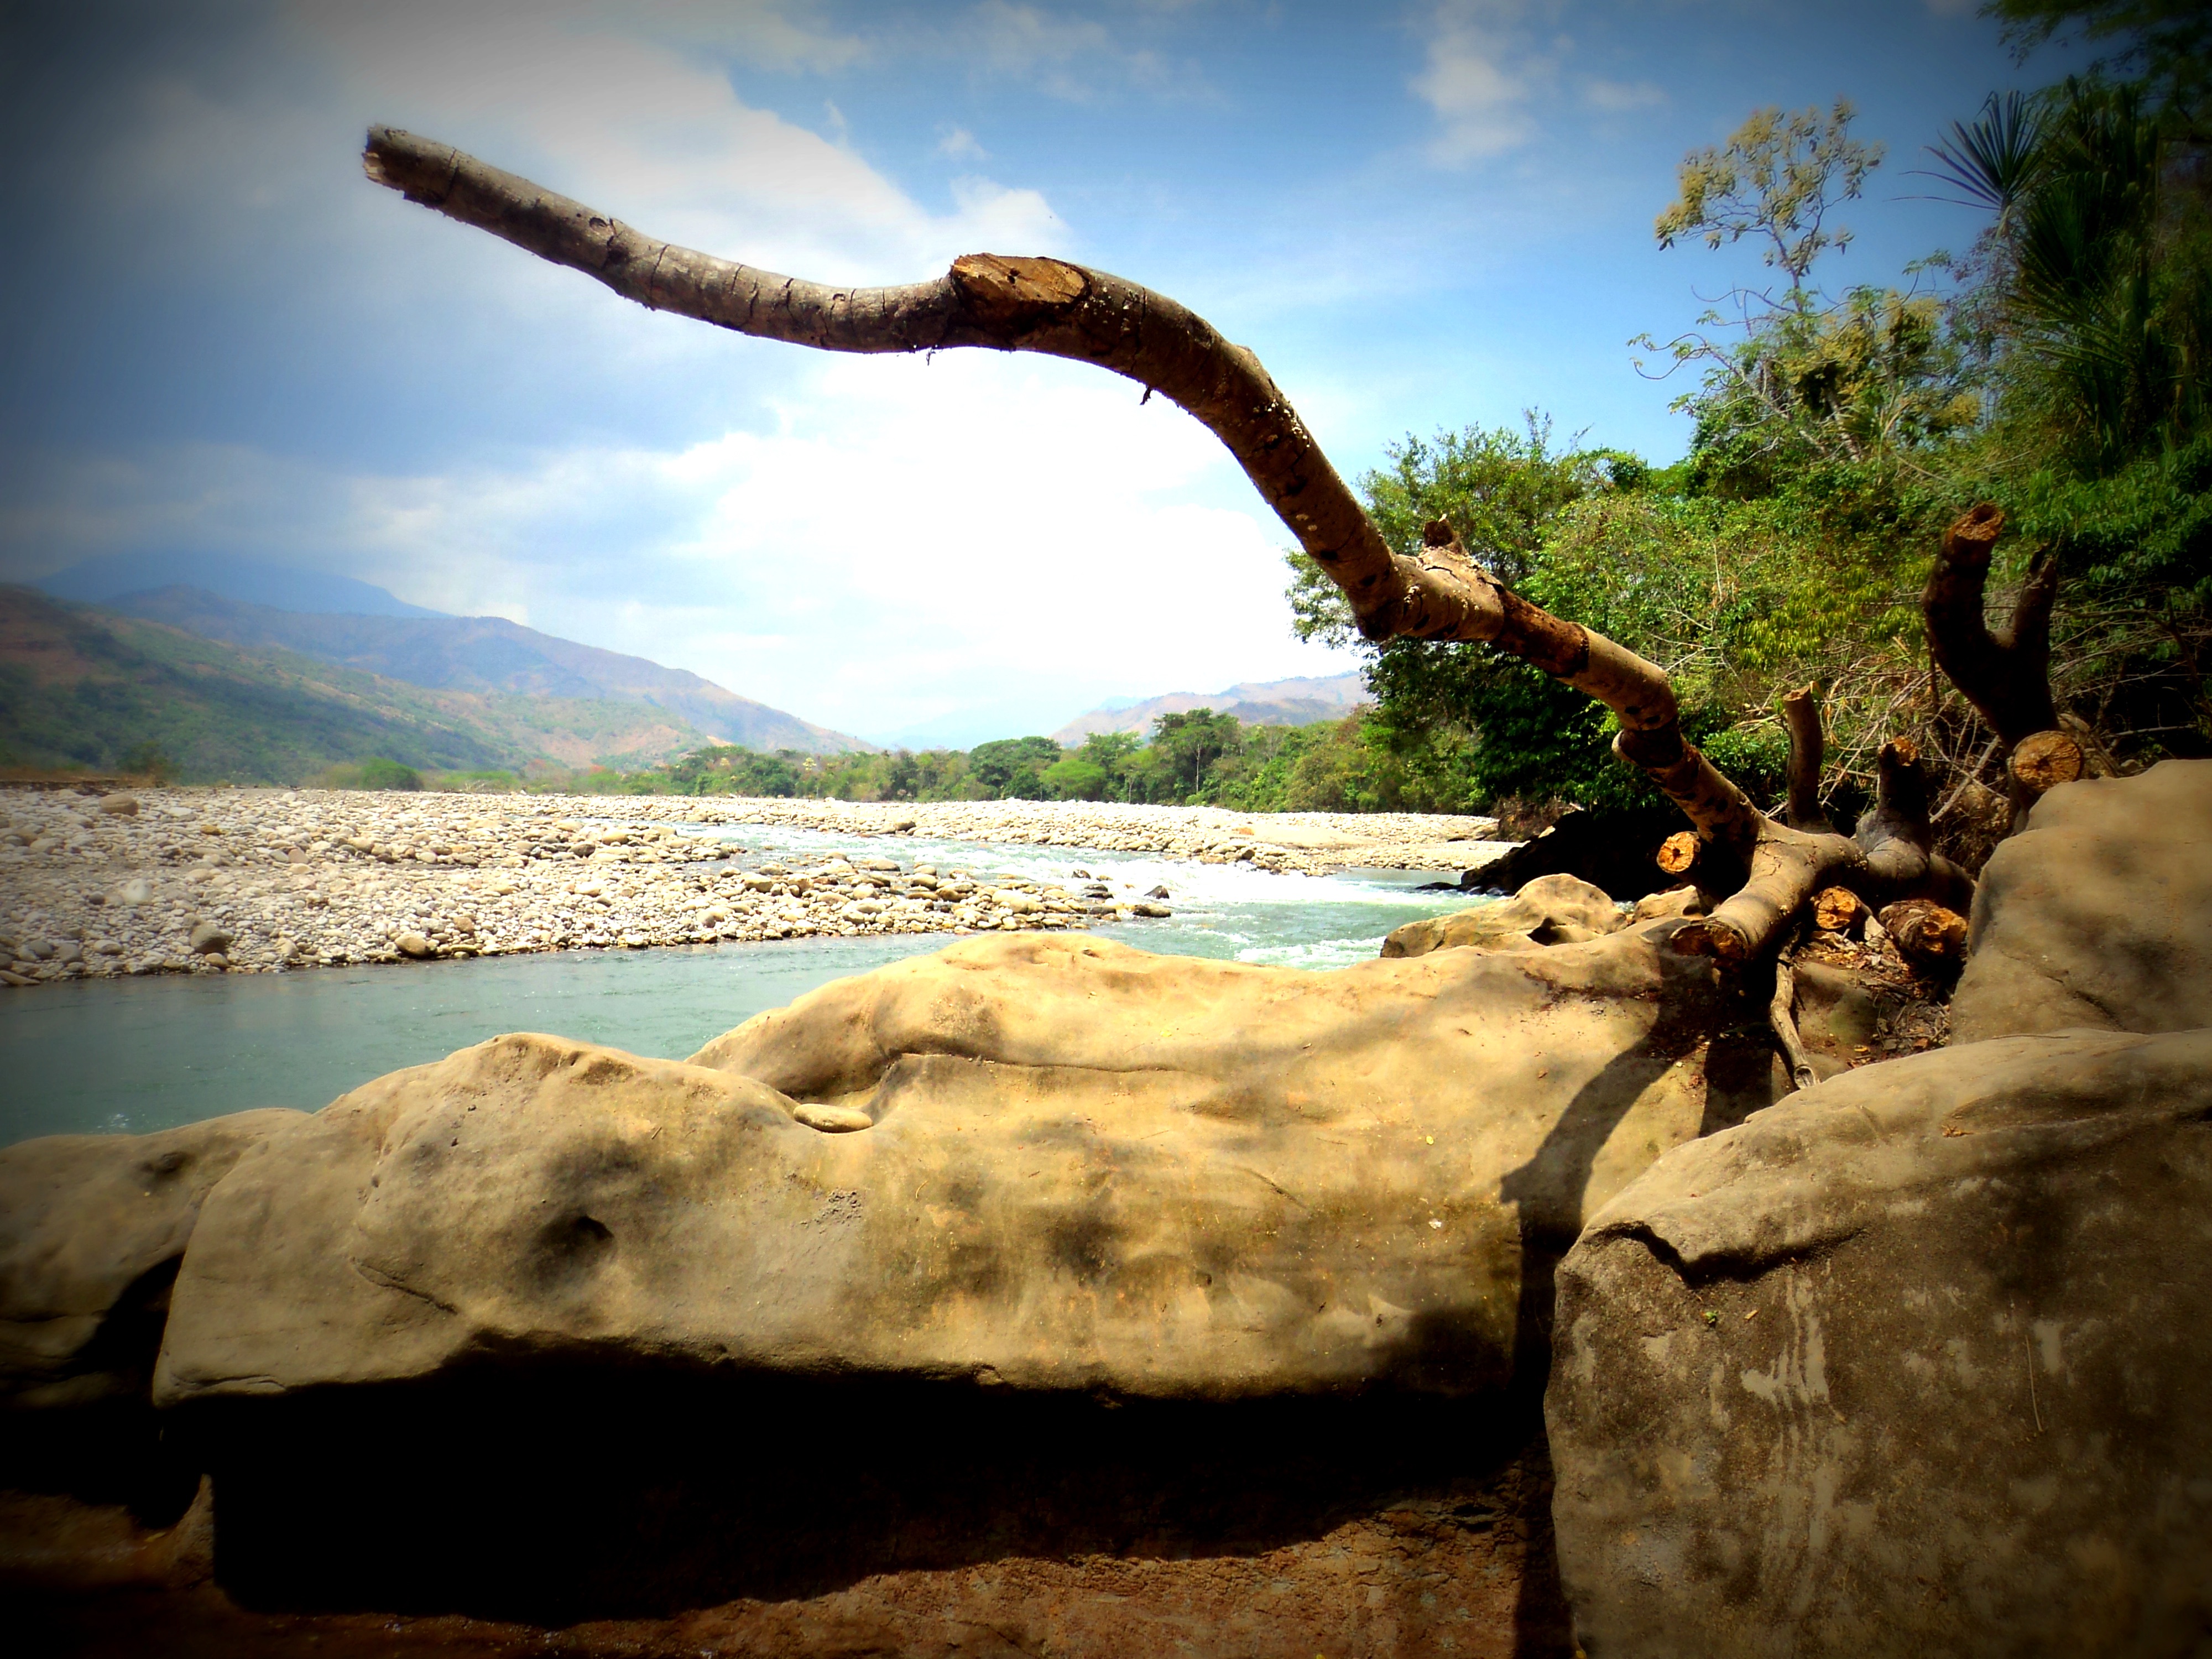
landscape, sea, coast, tree, water, nature, rock, plant, woody plant